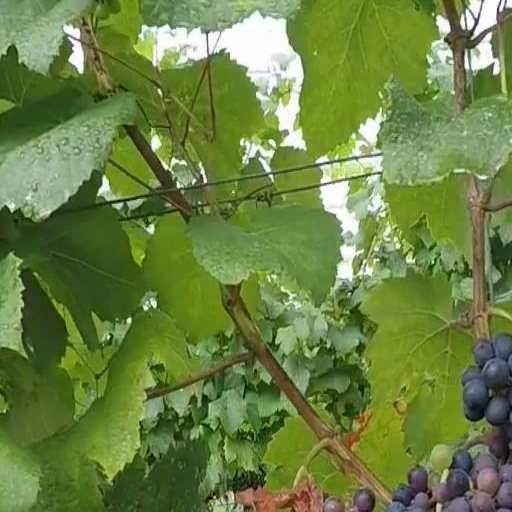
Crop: grape